Vương Thừa Vũ

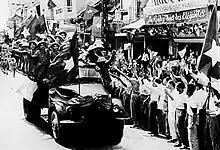
Viet Minh troops on parade at Hanoi

After the Geneva Conference, his men returned to Hanoi on October 9, 1954, being the first Viet Minh division to re-enter the city. The local residents celebrated the soldiers' return, with a parade being held at Hang Dao street on the 10th while Vũ was photographed receiving flowers from students attending a local girls' school. He oversaw the DRV's flag-raising ceremony at the Flag Tower of Hanoi after his men had liberated the city, and established the Hanoi Military Commission at the Hanoi Opera House that same day.